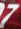
Number: 7